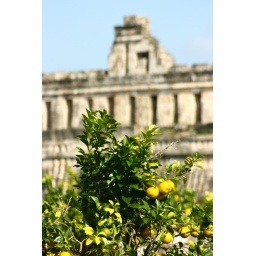
A healthy sour orange tree sits in front of the Mayan temple at Kabah on the Yucatan Peninsula